List of churches in Odder Municipality

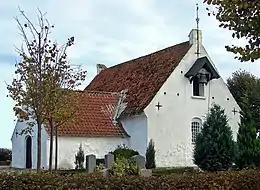
Alrø Church

This list of churches in Odder Municipality lists church buildings in Odder Municipality, Denmark.